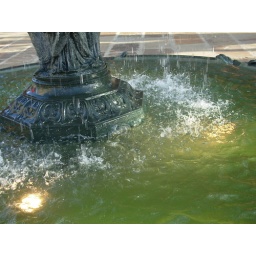
The lighted pool of water at the base of the fountain in front of the Bexar County Courthouse.